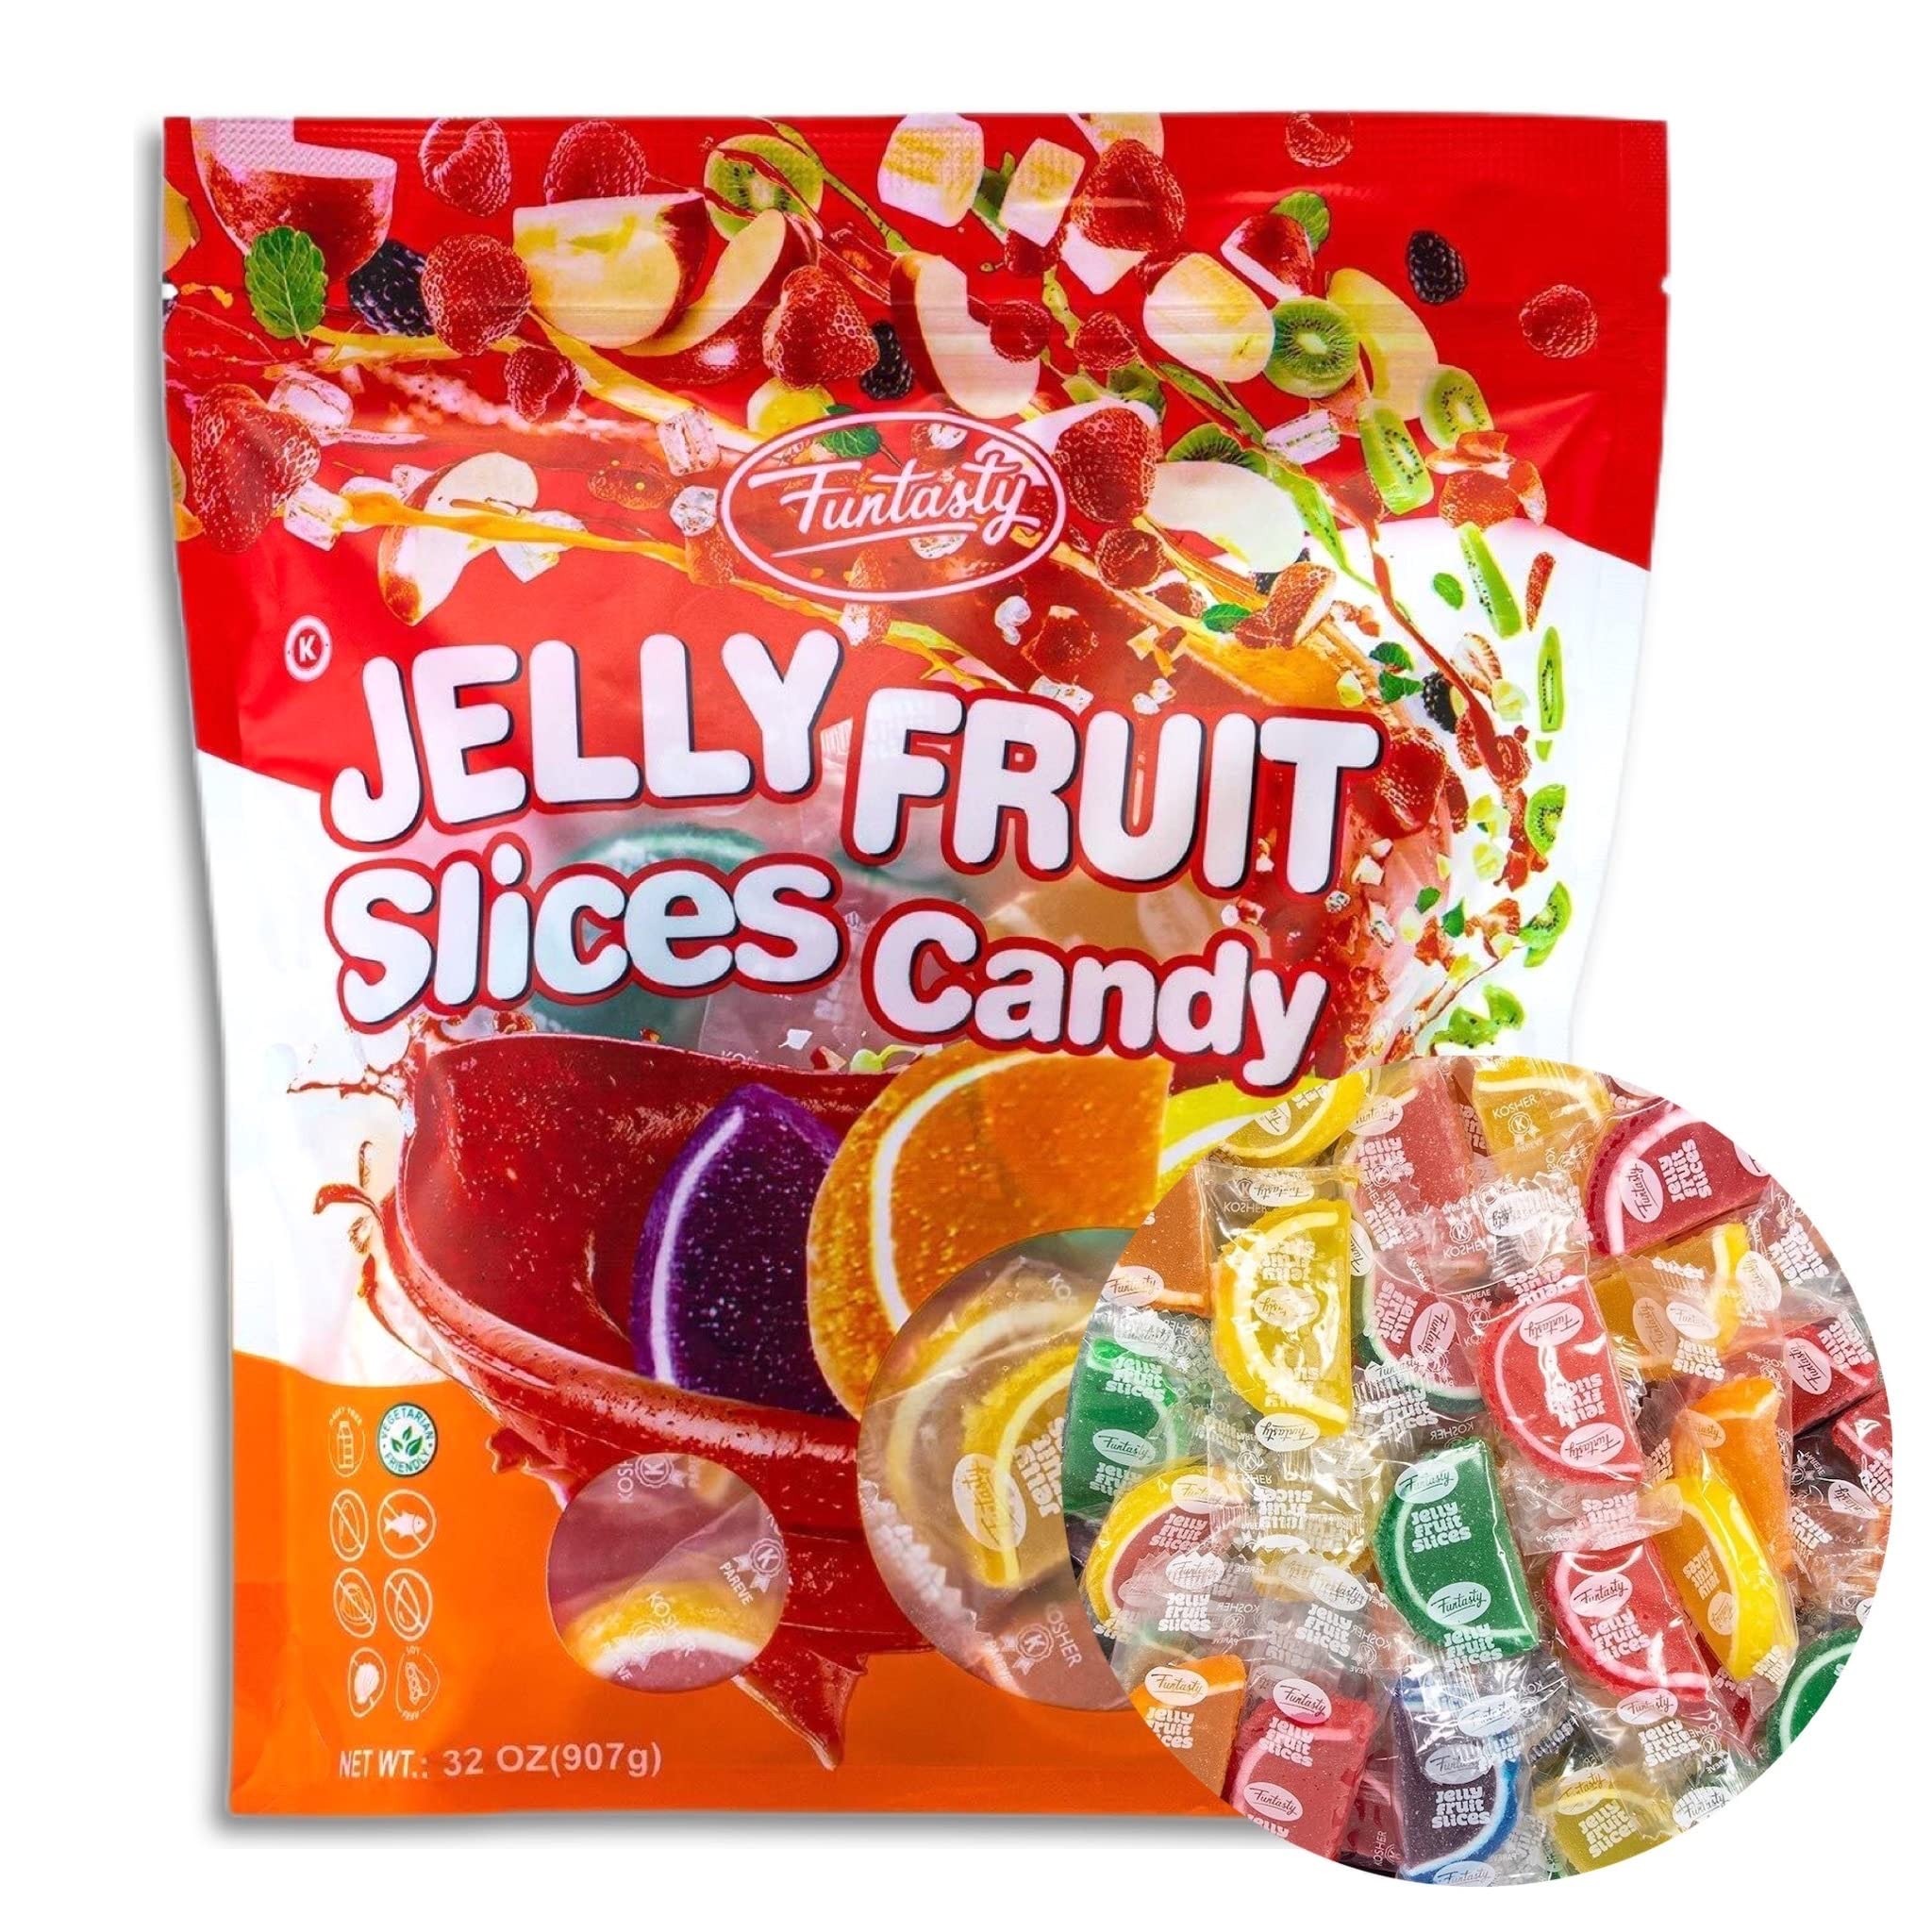
Item Name: Fruit Slices, Assorted Flavors Jelly Candy, Individually Wrapped, Pack 2 Pounds
Bullet Point 1: Assorted Fruit Slices Jelly Candy; 2-pound bulk bag; approximately 50 pieces per order; individually wrapped
Bullet Point 2: Our fruit slices are classic jelly candy with a tender jelly center and a crystallized sugar coating
Bullet Point 3: They come in Peach, Blueberry, Orange, Lemon, Lime Cherry, Key Lime, Blue Raspberry, Raspberry, Strawberry, Apple, Grape, Watermelon, Pear, and Grapefruit juicy flavors; flavors may vary
Bullet Point 4: You can use our jelly slices for personal indulgence, candy dishes, party favors, or as a bright addition to buffet tables
Bullet Point 5: They can also be used as toppings for cakes and cupcakes or as a decorative element for desserts and pastries
Product Description: Fruit Slices, Assorted Flavors Jelly Candy, Individually Wrapped, Pack 2 Pounds
Value: 32.0
Unit: Ounce

Price: 17.99